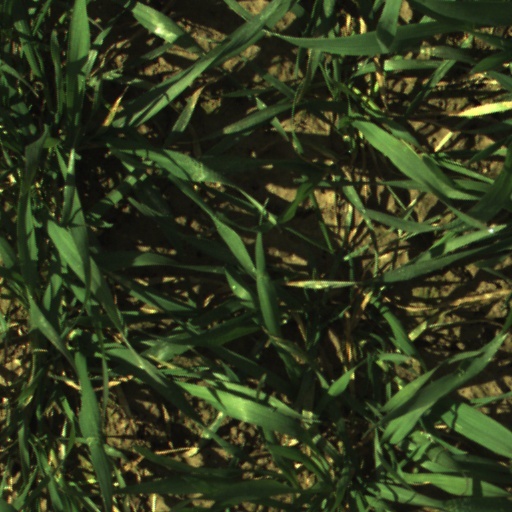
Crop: wheat